National Radical Camp

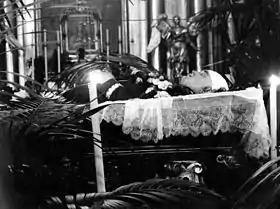
Pieracki's funeral

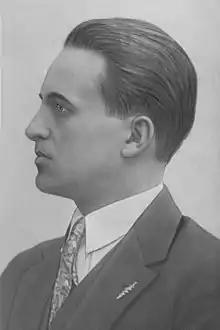
Henryk Rossman one of the leaders of ONR "ABC". Died in 1937.

Dominated by youth, National Radical Camp was an outgrowth of the Endecja movement, an ultra-nationalist movement that had arisen in the 1920s. The emergence of the National Radical Camp was part of broader movement of the Polish right toward radicalization in the 1930s. Its basis was the generational difference of the "young" within the nationalist camp. The writings of the national-radicalism cultivated the cult of youth, writing for example: "In the fight against the young, the old cannot keep up." As Włodzimierz Sznarbachowski recalled: